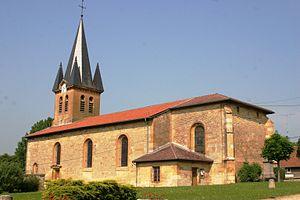
Dombras est une commune française située dans le département de la Meuse, en région Grand Est.